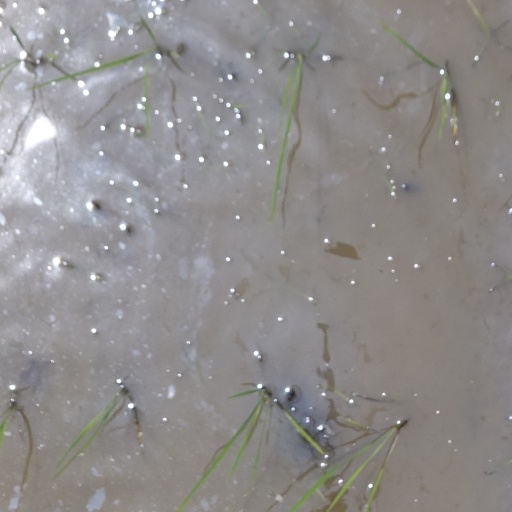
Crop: rice